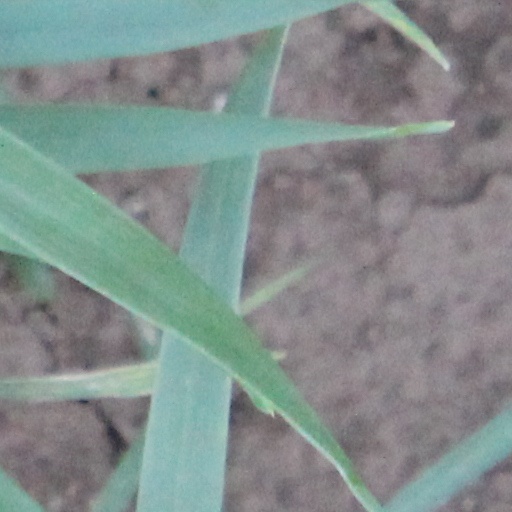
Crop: wheat